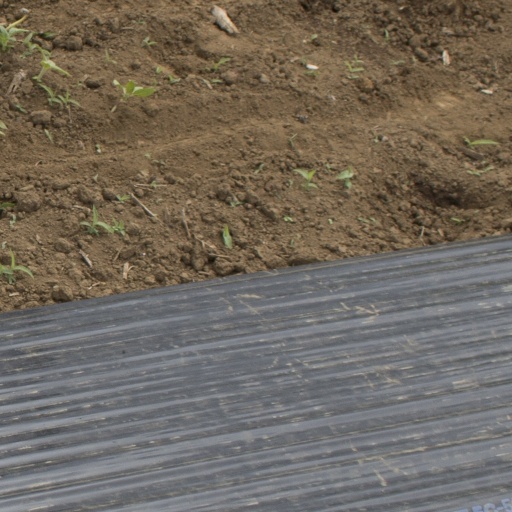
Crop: Jerusalem artichoke